Sarrat

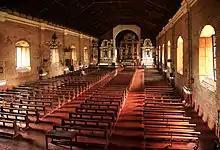
Sarrat Church

The Santa Monica Parish Church, commonly known as the Sarrat Church, is the largest church in Ilocos Norte and the most visited place by tourists in Sarrat. The church has one of the longest nave in the country and was declared an Important Cultural Property of the Philippines in September 2009.